Bounty Islands

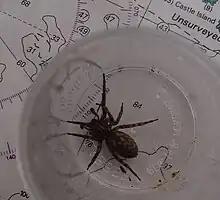
"Pacificana cockayni" spider from Proclamation Island (subadult male)

Ecologically, the islands are part of the Antipodes Subantarctic Islands tundra ecoregion. Plants include Cook's scurvy grass. The group is home to an endemic spider "Pacificana cockayni", endemic insects, and large numbers of seabirds.